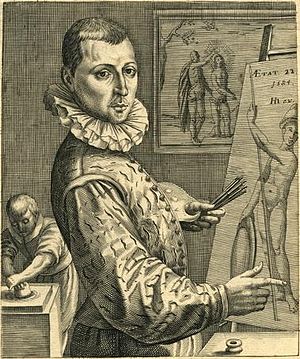
Cornelis Cornelisz van Haarlem
Cornelis van Haarlem Corneliszen var en hollandsk maler.